Francoist Spain

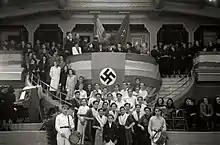
Falangist celebration in 1941

Spain attempted to retain control of the last remnants of its colonial empire throughout Franco's rule. During the Algerian War (1954–1962), Madrid became the base of the "Organisation armée secrète" right-wing French Army group which sought to preserve French Algeria. Despite this, Franco was forced to make some concessions. When the French protectorate in Morocco became independent in 1956, Spain surrendered its Spanish protectorate in Morocco to Mohammed V, retaining only a few exclaves, the "Plazas de soberanía". The year after, Mohammed V invaded Spanish Sahara during the Ifni War (known as the "Forgotten War" in Spain). Only in 1975, with the Green March and the military occupation, did Morocco take control of all of the former Spanish territories in the Sahara.